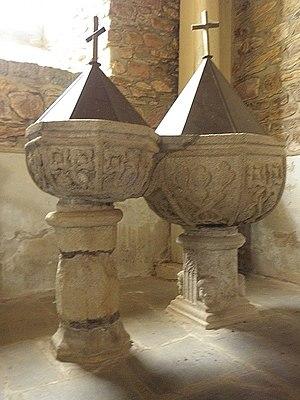
Fonts baptismaux de l'église Saint-Pierre de Pleumeleuc (35).